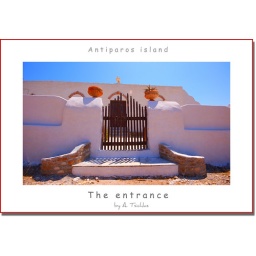
A traditional house in Saint George beach !!